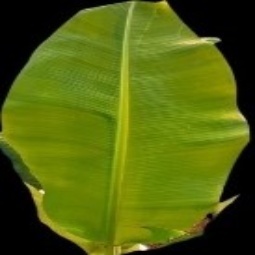
Label: Sulphur